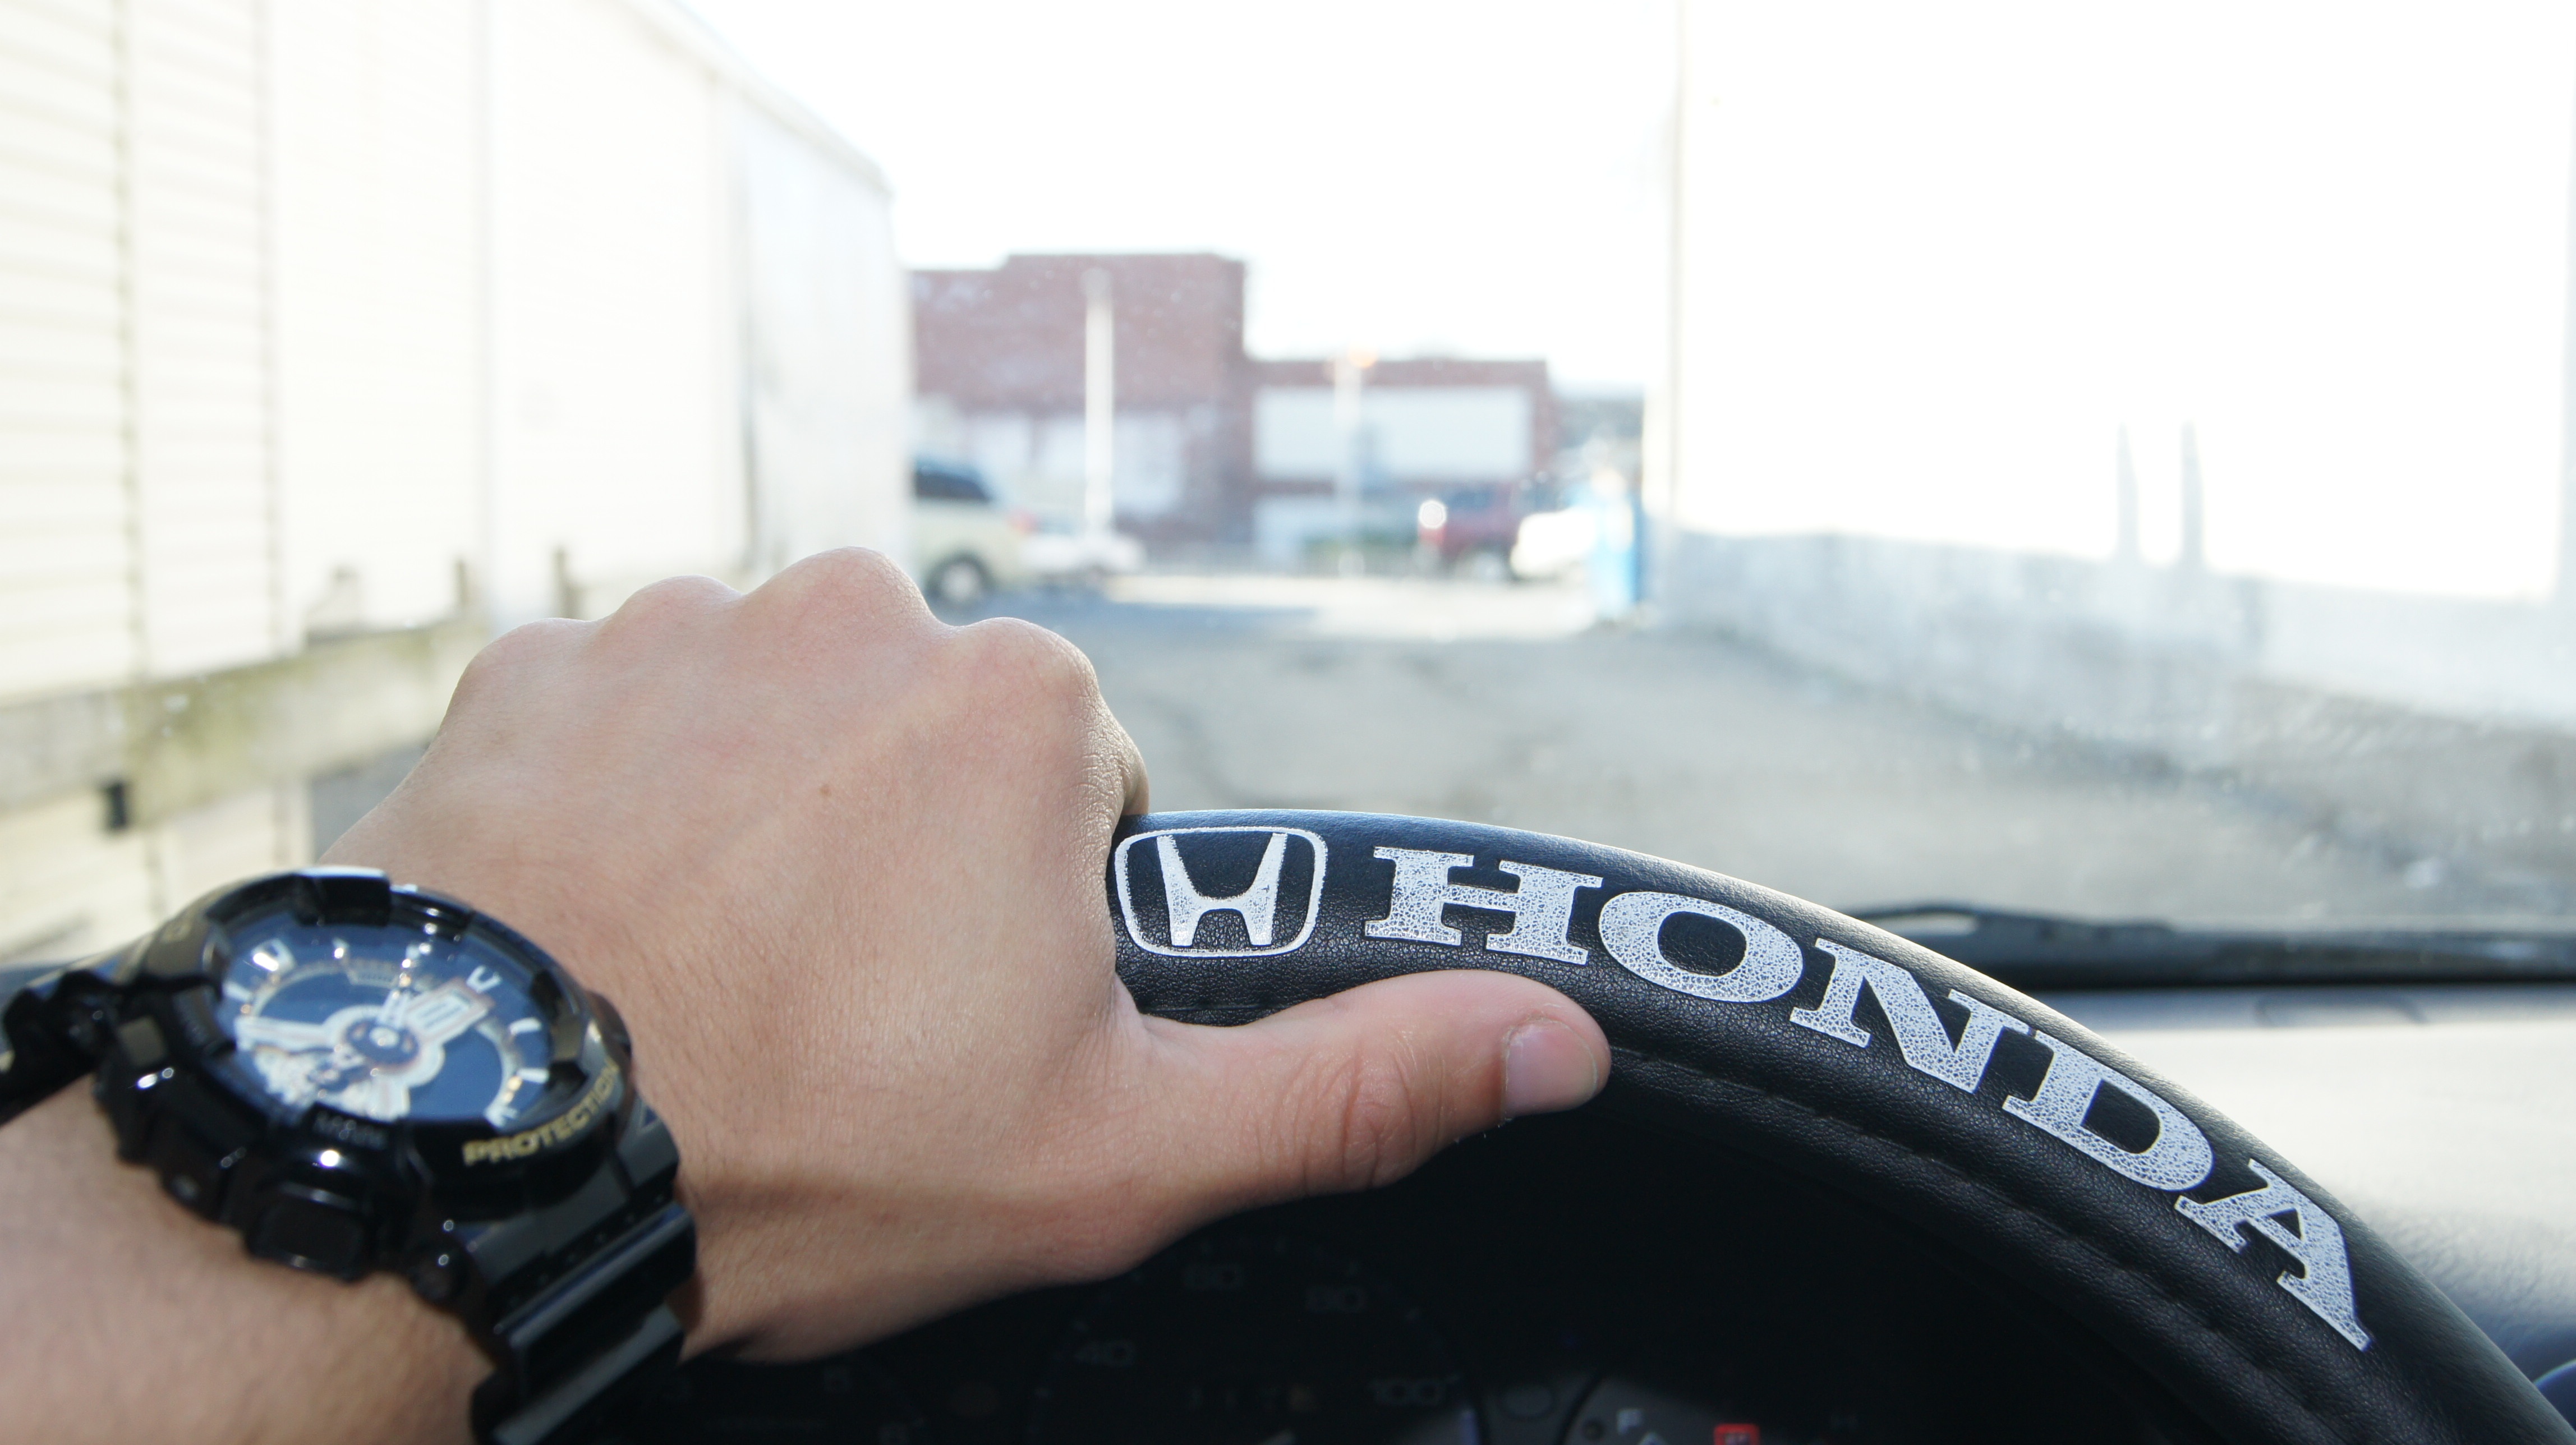
hand, driving